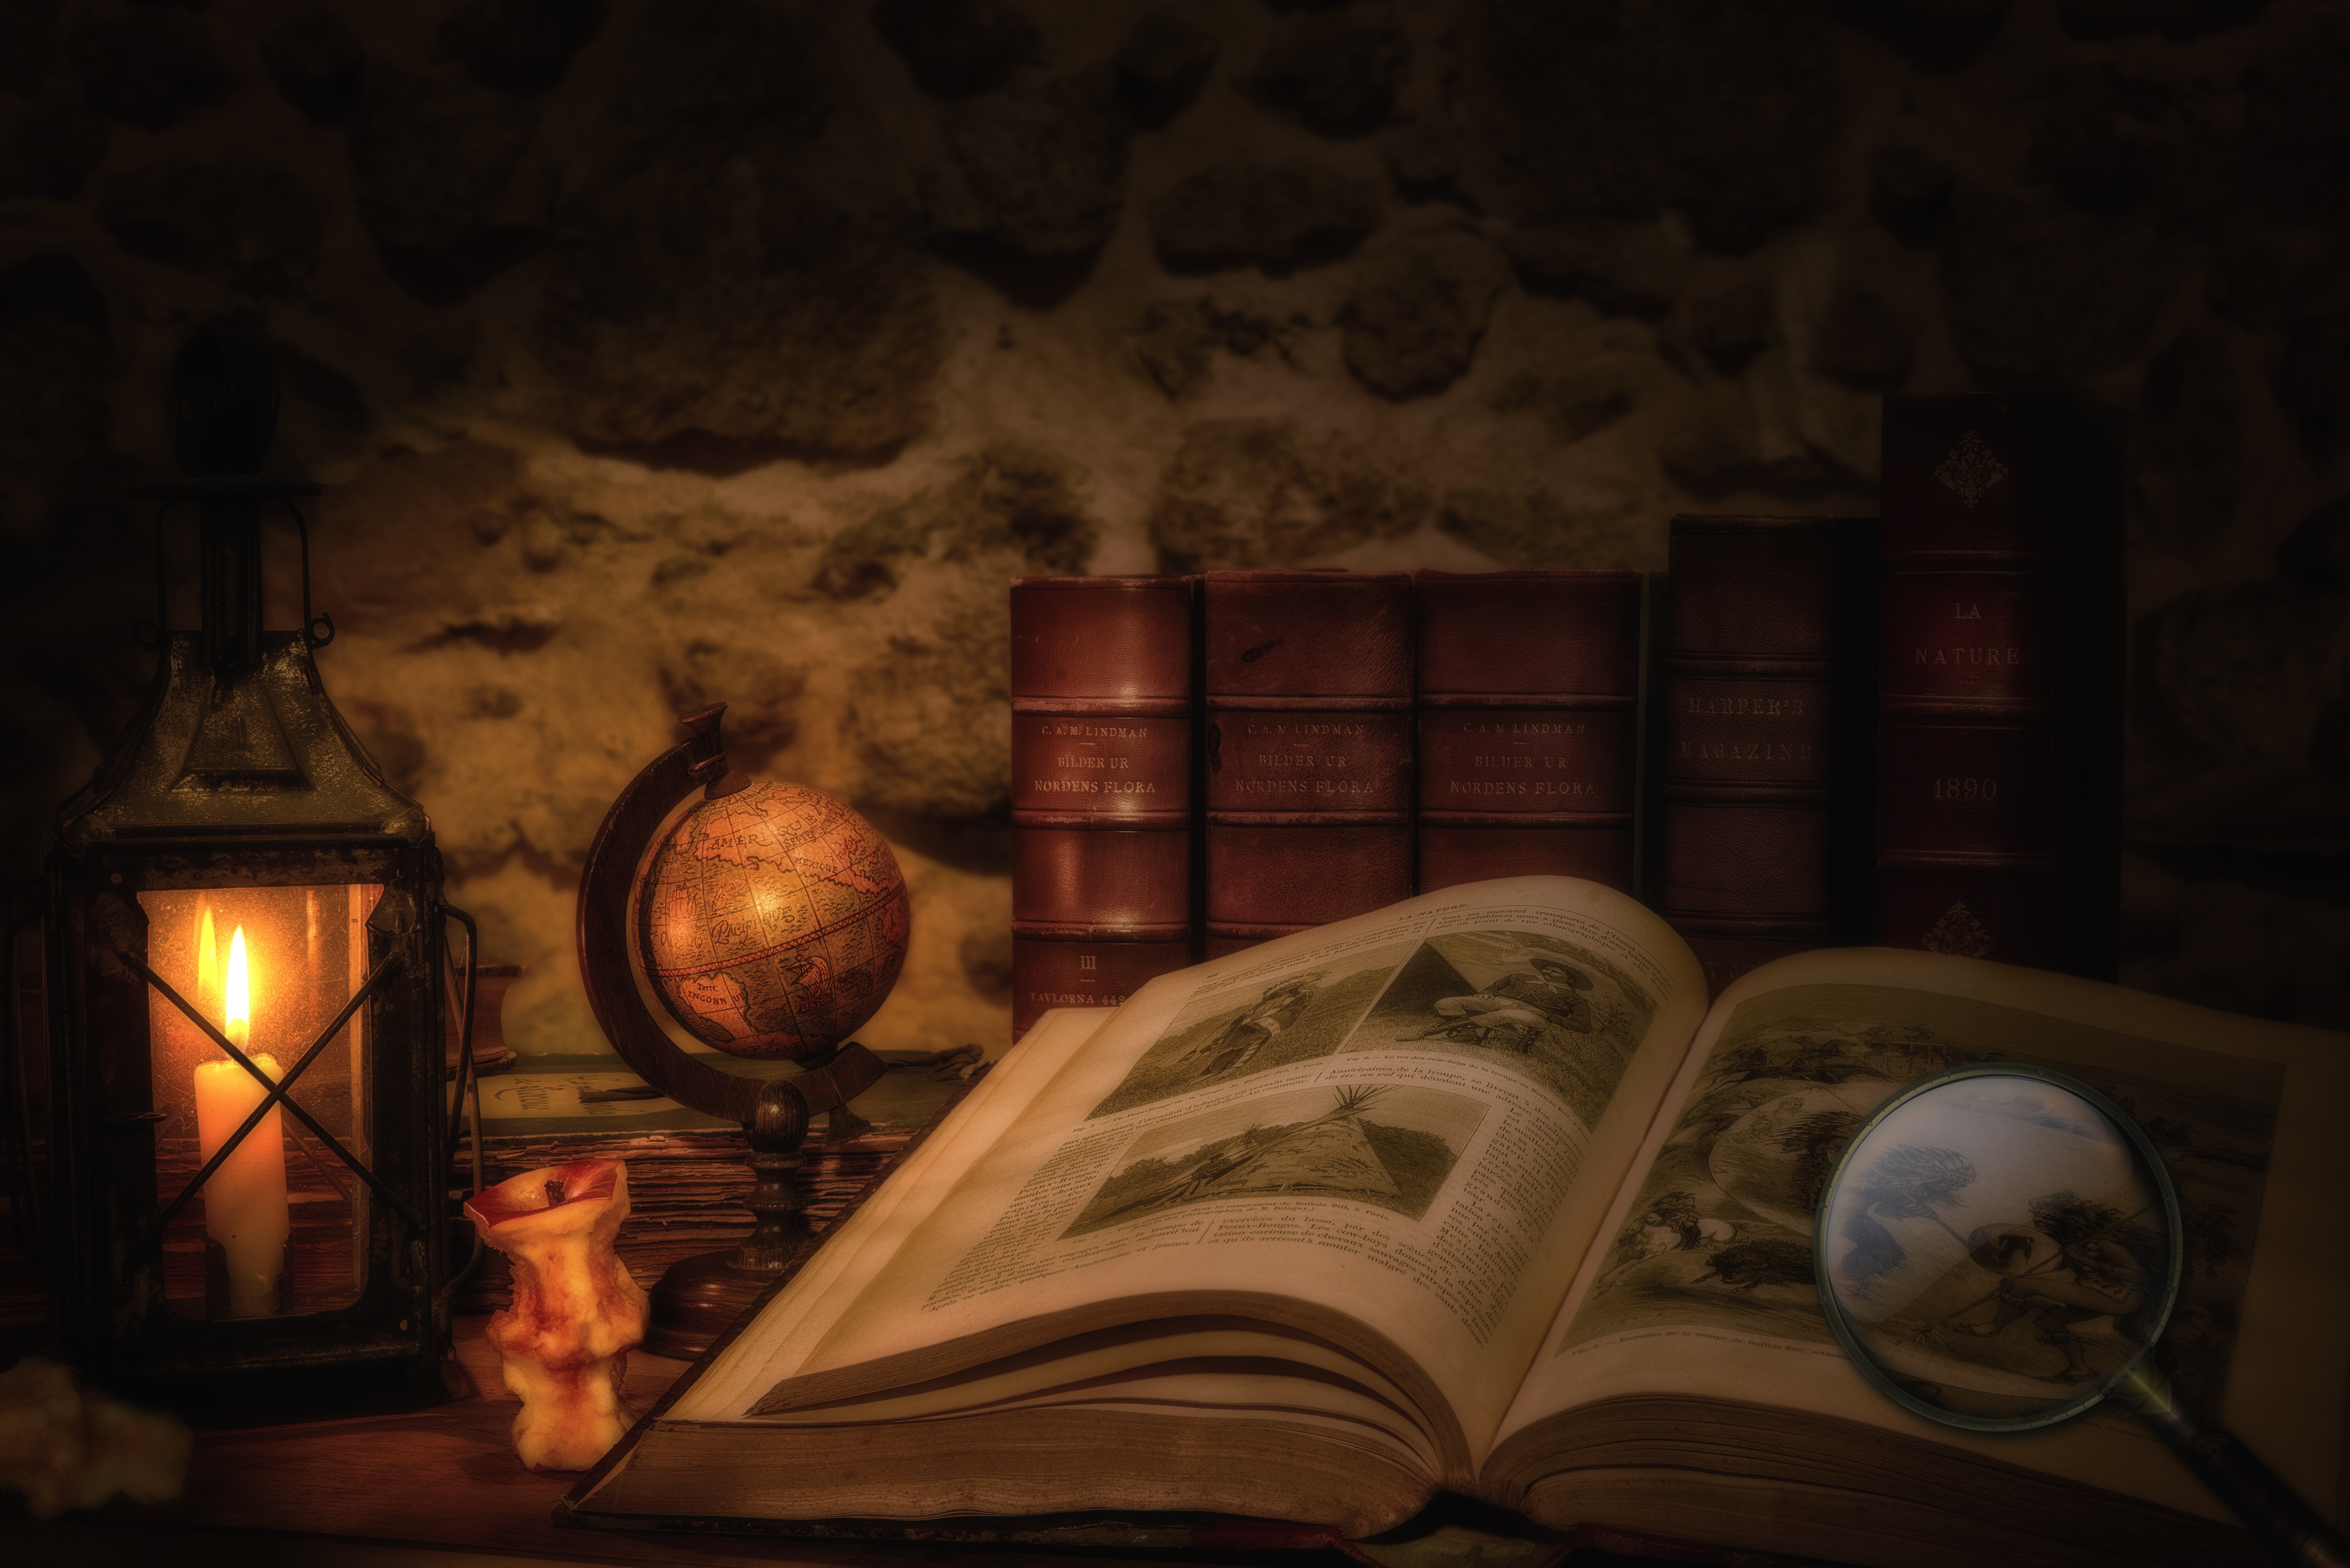
read, dark, lantern, darkness, furniture, still life, globe, old book, magnifying glass, screenshot, still lifes